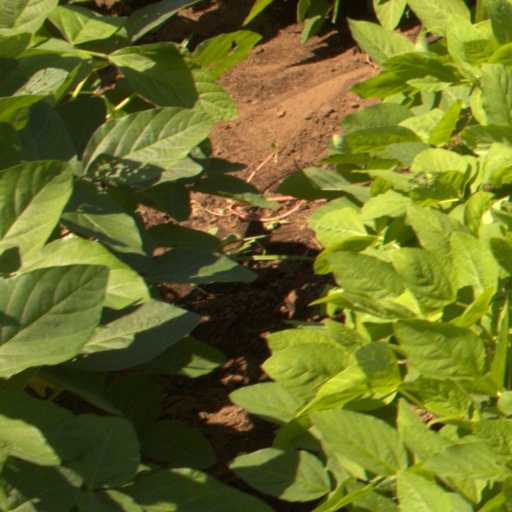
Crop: soybean